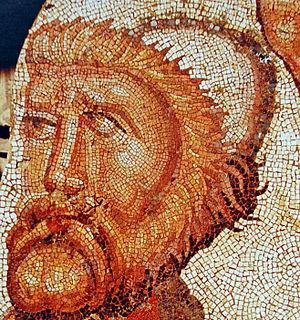
Détail de la mosaïque de l'oecus